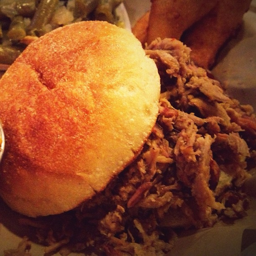
A pork sandwich on a bun with green beans.
Large meat sandwich sitting on a play on top of the table.
A pulled pork sandwich with fries and green beans.
A meat filled sandwich with a bun on top of it.
a close up of a sandwich with meat